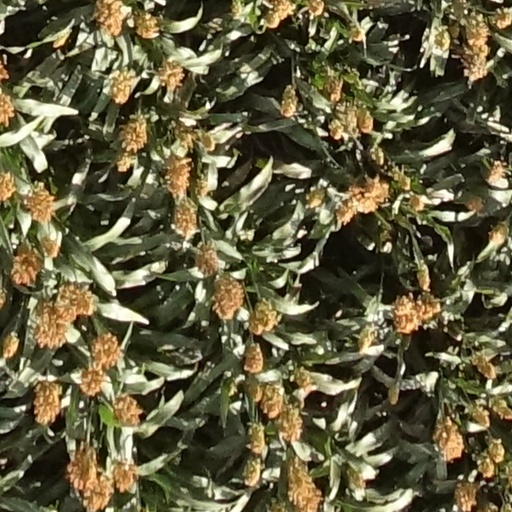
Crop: sorghum